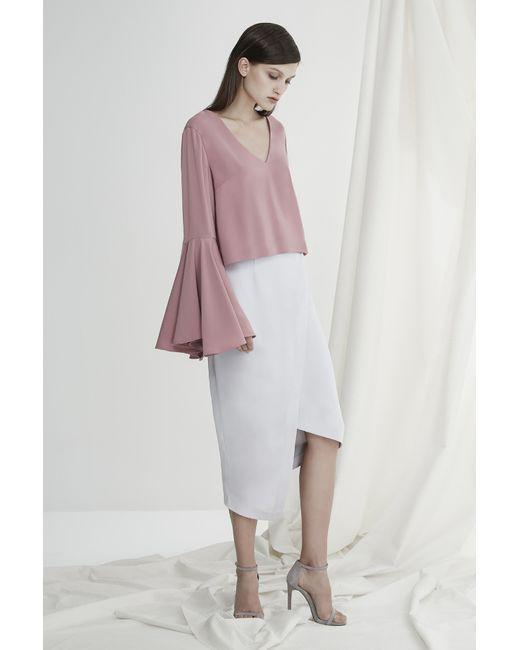
schwarzes, lockeres, formelles Oberteil mit V-Ausschnitt und ausgestellten Ärmeln